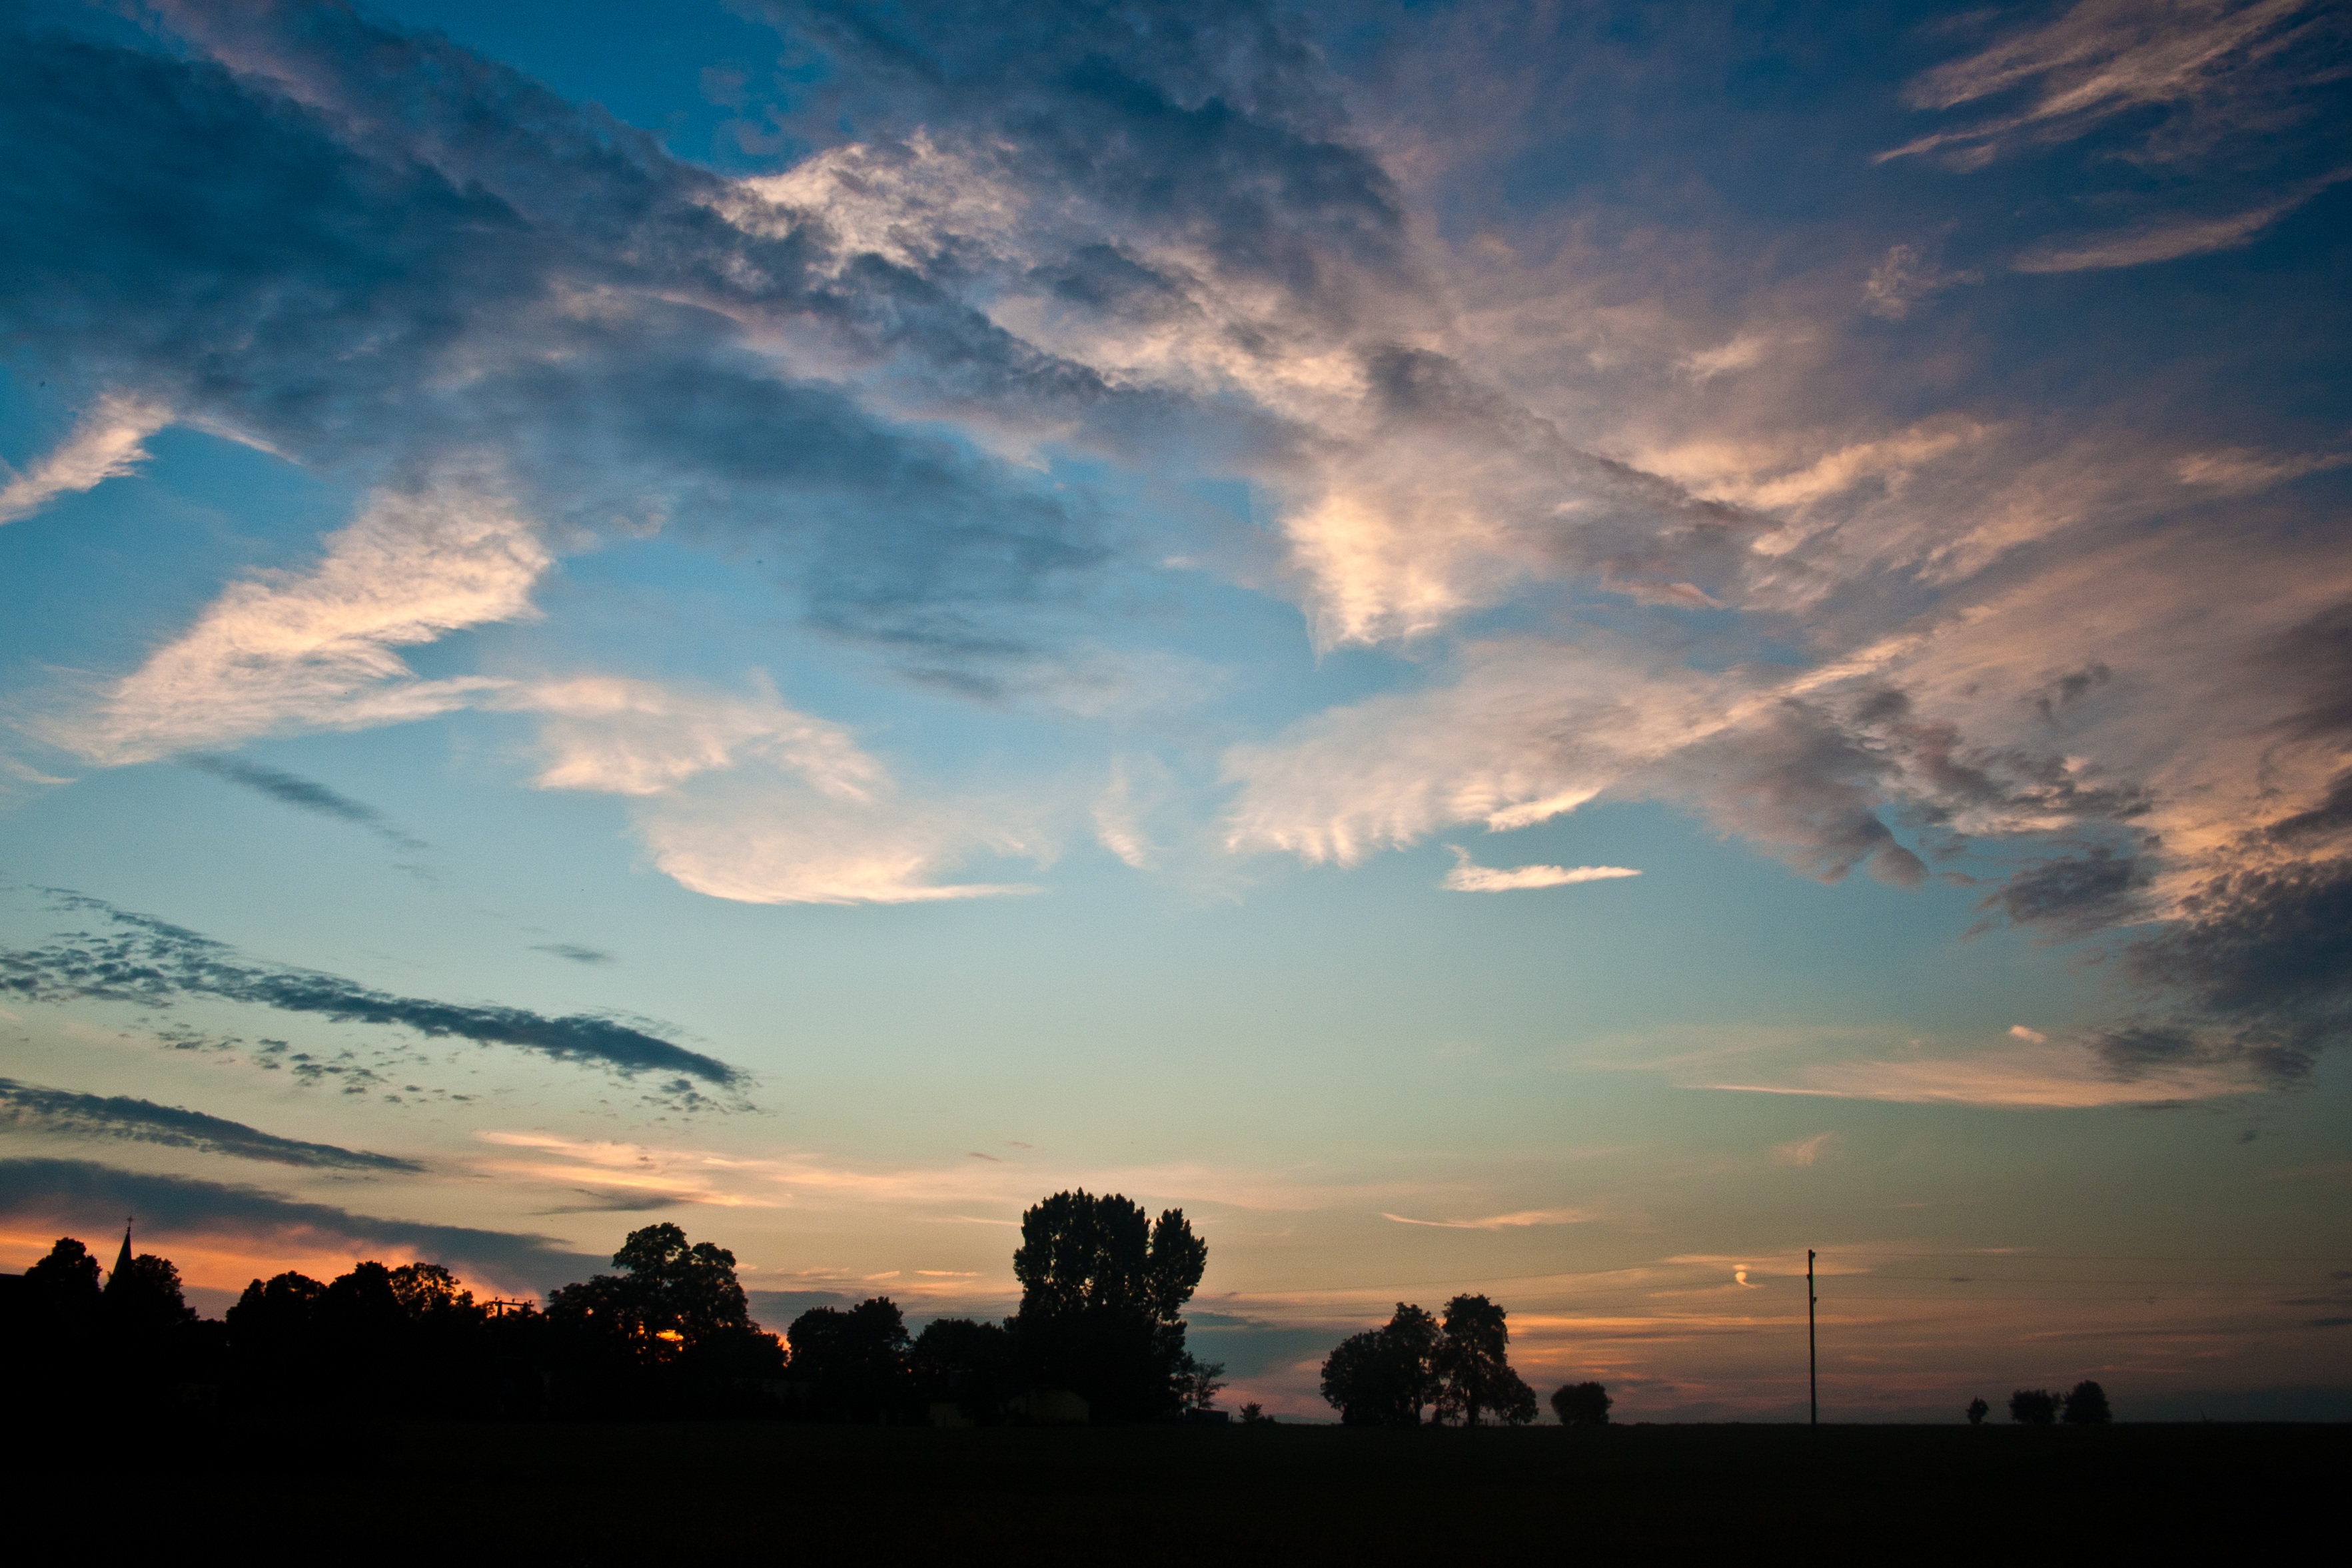
horizon, cloud, sky, sun, sunrise, sunset, field, sunlight, morning, dawn, atmosphere, summer, dusk, evening, cumulus, blue, pink, trees, clouds, afterglow, meteorological phenomenon, red sky at morning